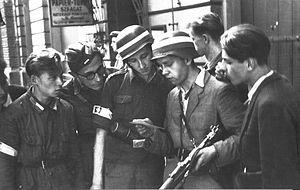
Eugeniusz Zenon Lokajski est un athlète, gymnaste et photographe polonais. En tant que sportif, Lokajski est remarquable pour son palmarès au javelot. Il a participé aux Jeux olympiques d'été de 1936 de Berlin.